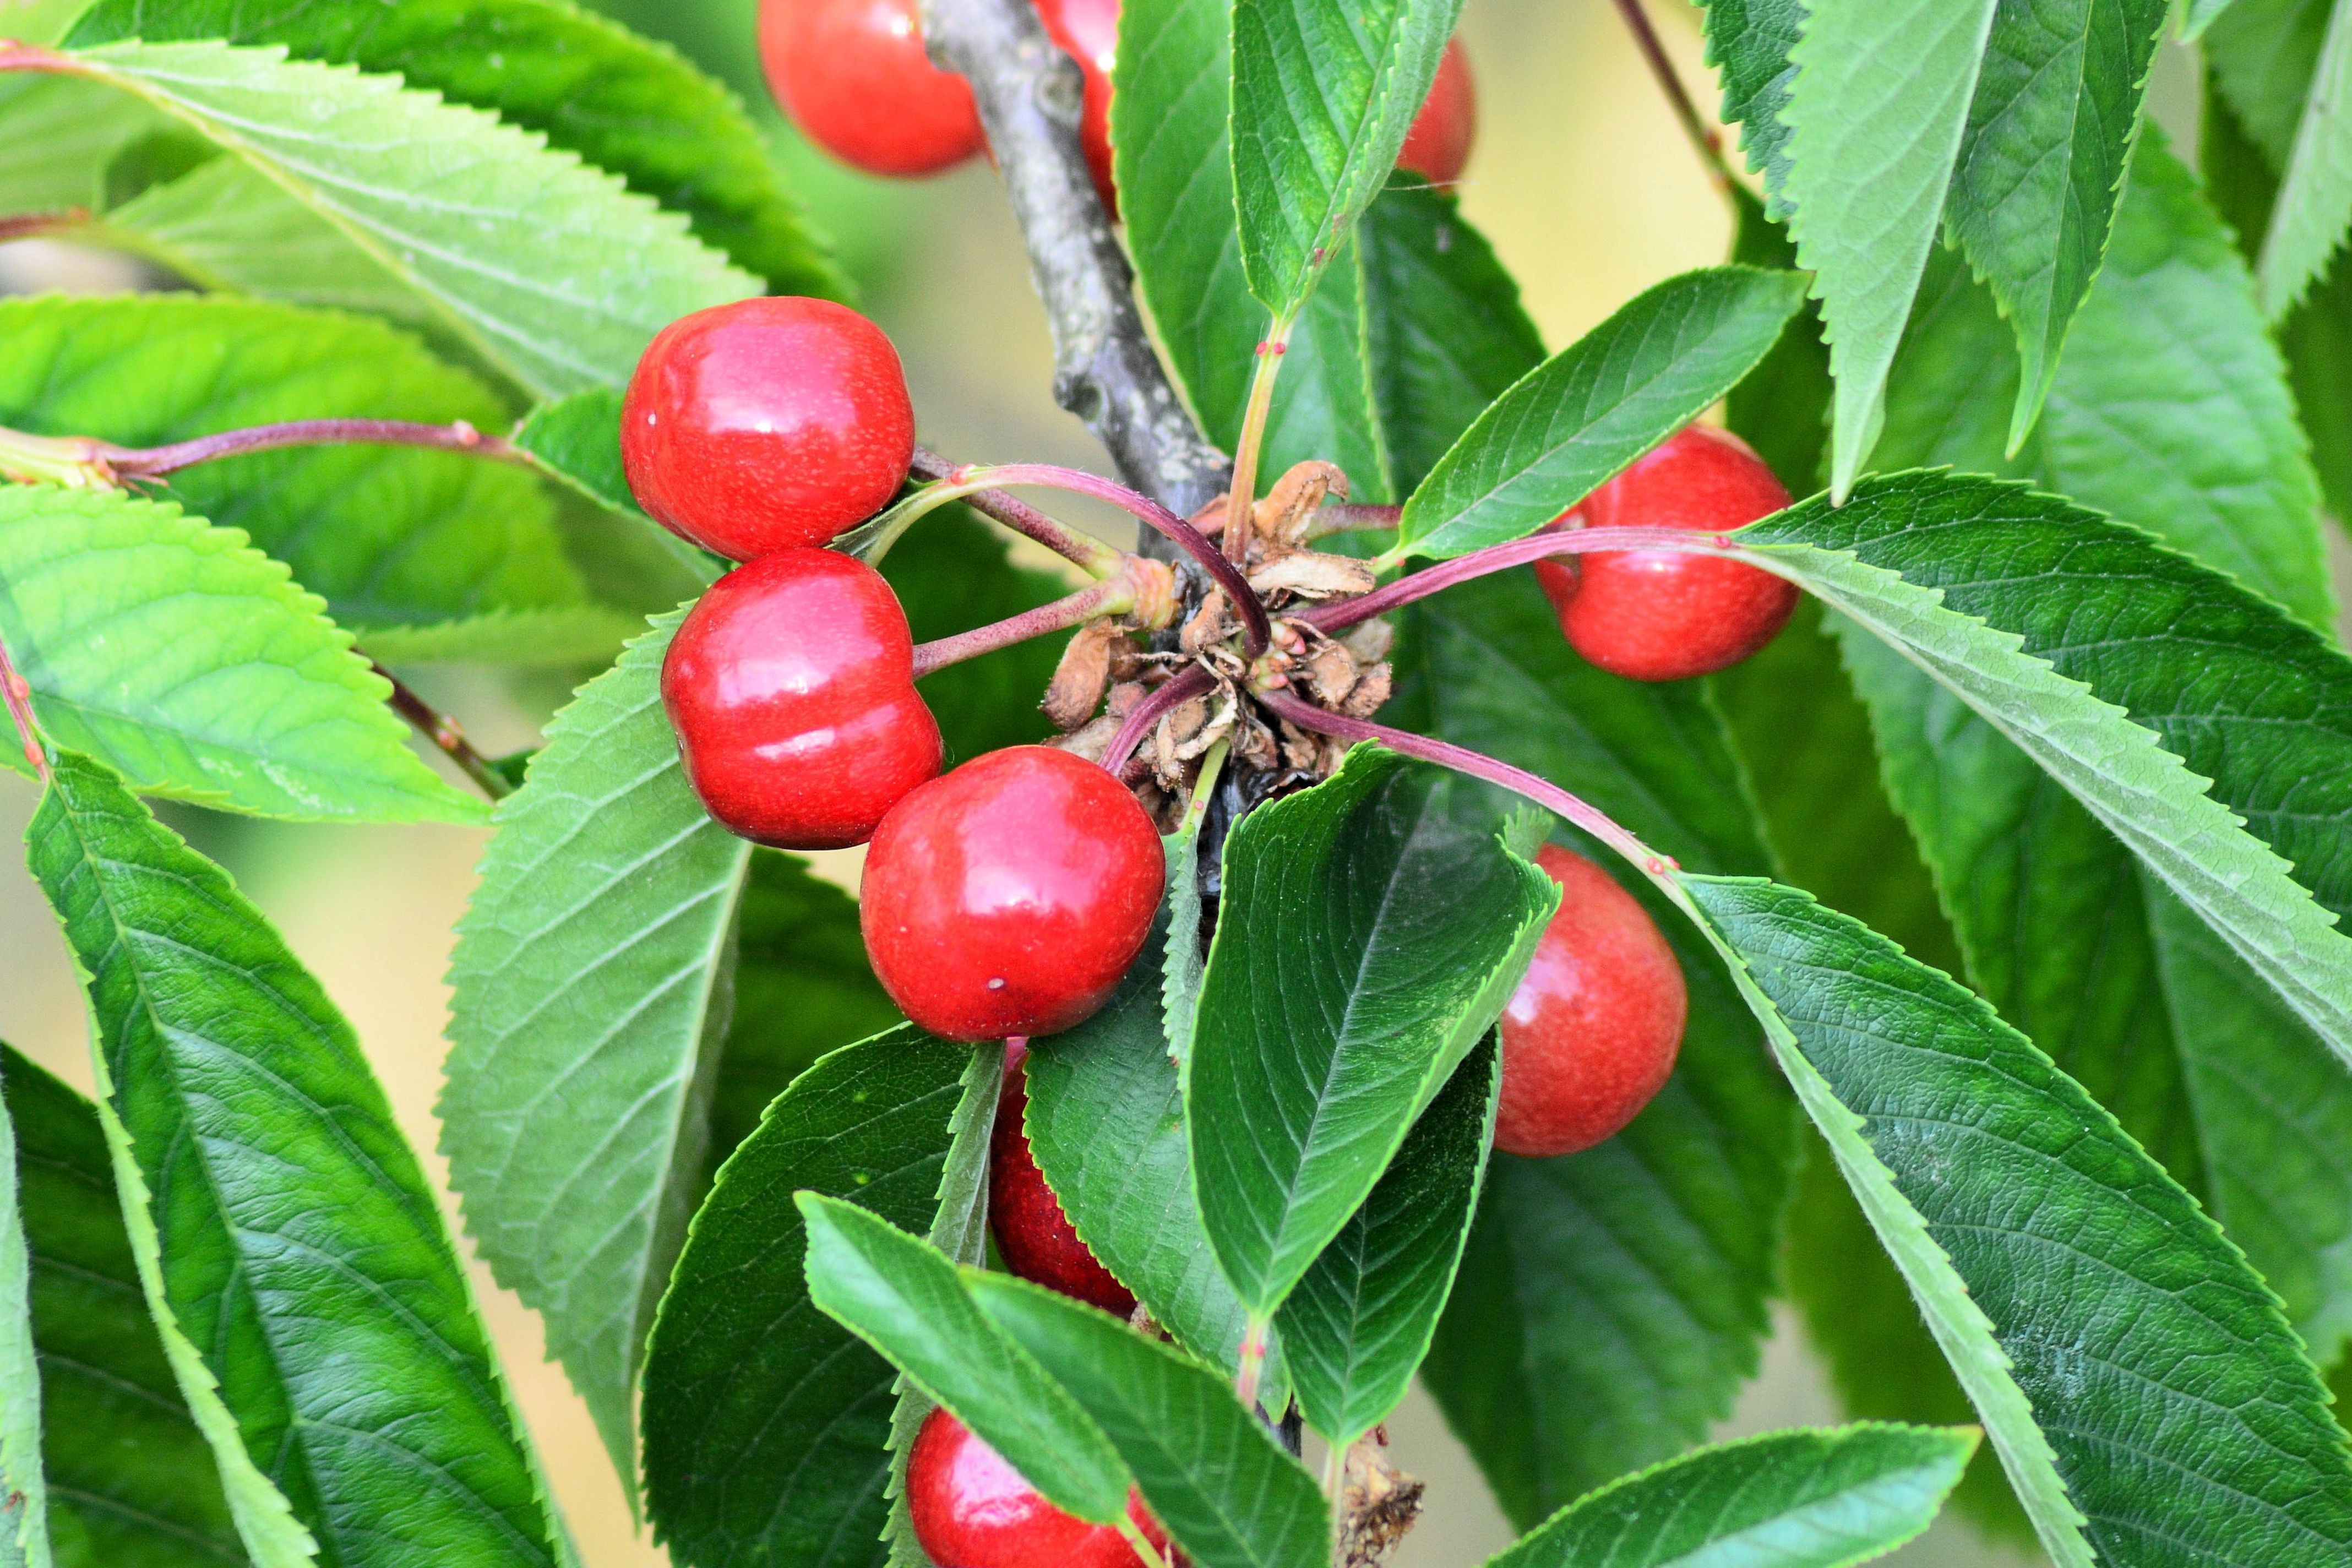
tree, branch, plant, fruit, flower, food, produce, evergreen, delicious, holly, shrub, fruit tree, fruits, cherry, flowering plant, rose family, acerola, malpighia, sweet cherries, woody plant, land plant, schisandra, elaeagnus multiflora